Electric ukulele

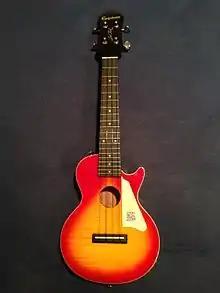
An acoustic/electric Epiphone Les Paul ukulele

An electric ukulele is a ukulele which is electrically amplified, via either piezoelectric or magnetic pickups.